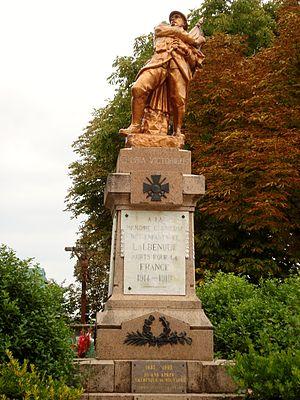
Le monument aux morts de Lalbenque
Lalbenque est une commune française, située dans le sud du département du Lot en région Occitanie.